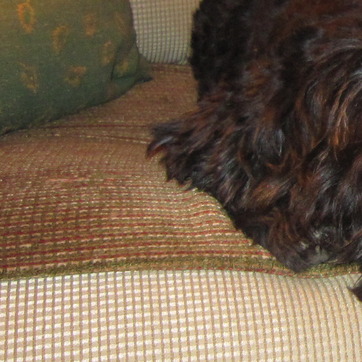
Material: other